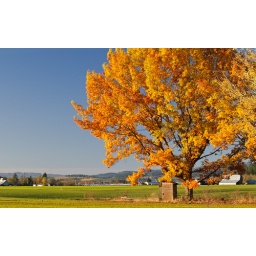
A really full and colorful maple tree in autumn against rural farmland west of Portland.